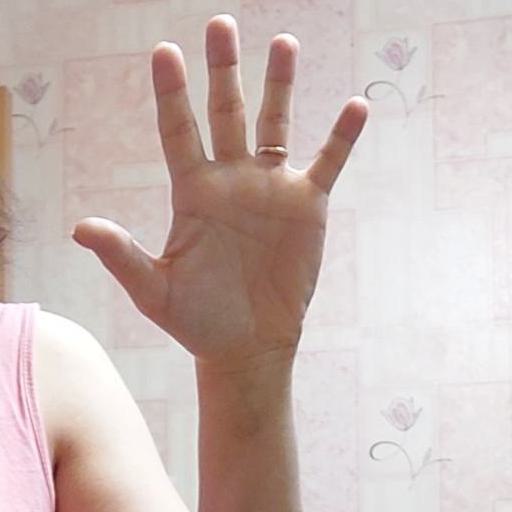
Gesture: palm